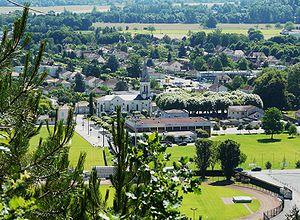
Vue générale du bourg de Trélissac
Trélissac est une commune française de la banlieue est de Périgueux située dans le département de la Dordogne, en région Nouvelle-Aquitaine.